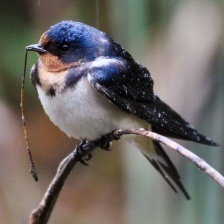
Species: BARN SWALLOW
Scientific name: HIRUNDO RUSTICA